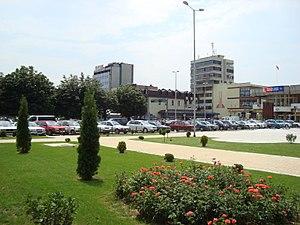
Tetovo est une municipalité et une ville du nord-ouest de la Macédoine du Nord, située à 40 kilomètres de la capitale Skopje. Elle se trouve au pied des monts Šar, dans la plaine du Polog et elle est traversée par la petite rivière Pena, affluent du Vardar. La municipalité compte 142 030 habitants en 2018, et la ville en elle-même 52 915 habitants, le reste de la population étant réparti dans les villages.